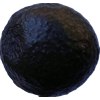
Label: black_avocado